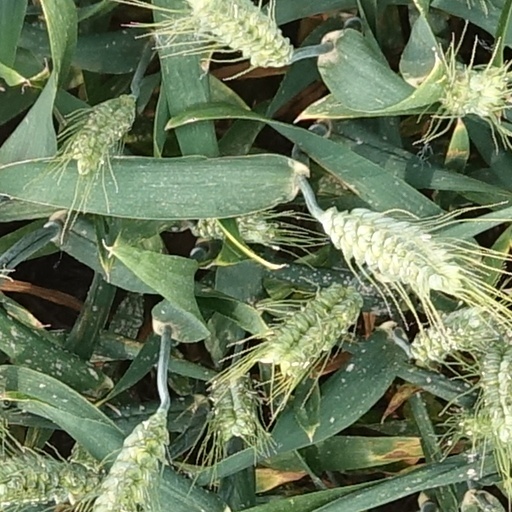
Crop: wheat